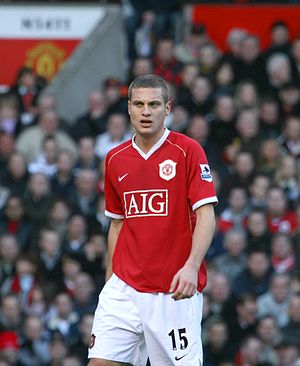
Nemanja Vidić
Vidić for Manchester United i 2006
Nemanja Vidić er en serbisk tidligere fodboldspiller.